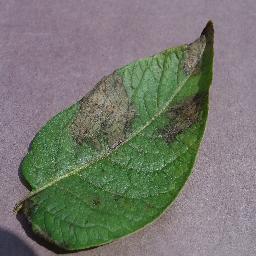
Label: Potato___Late_blight